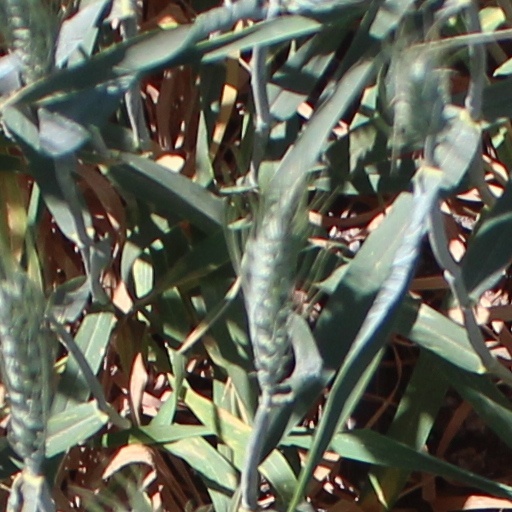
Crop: wheat